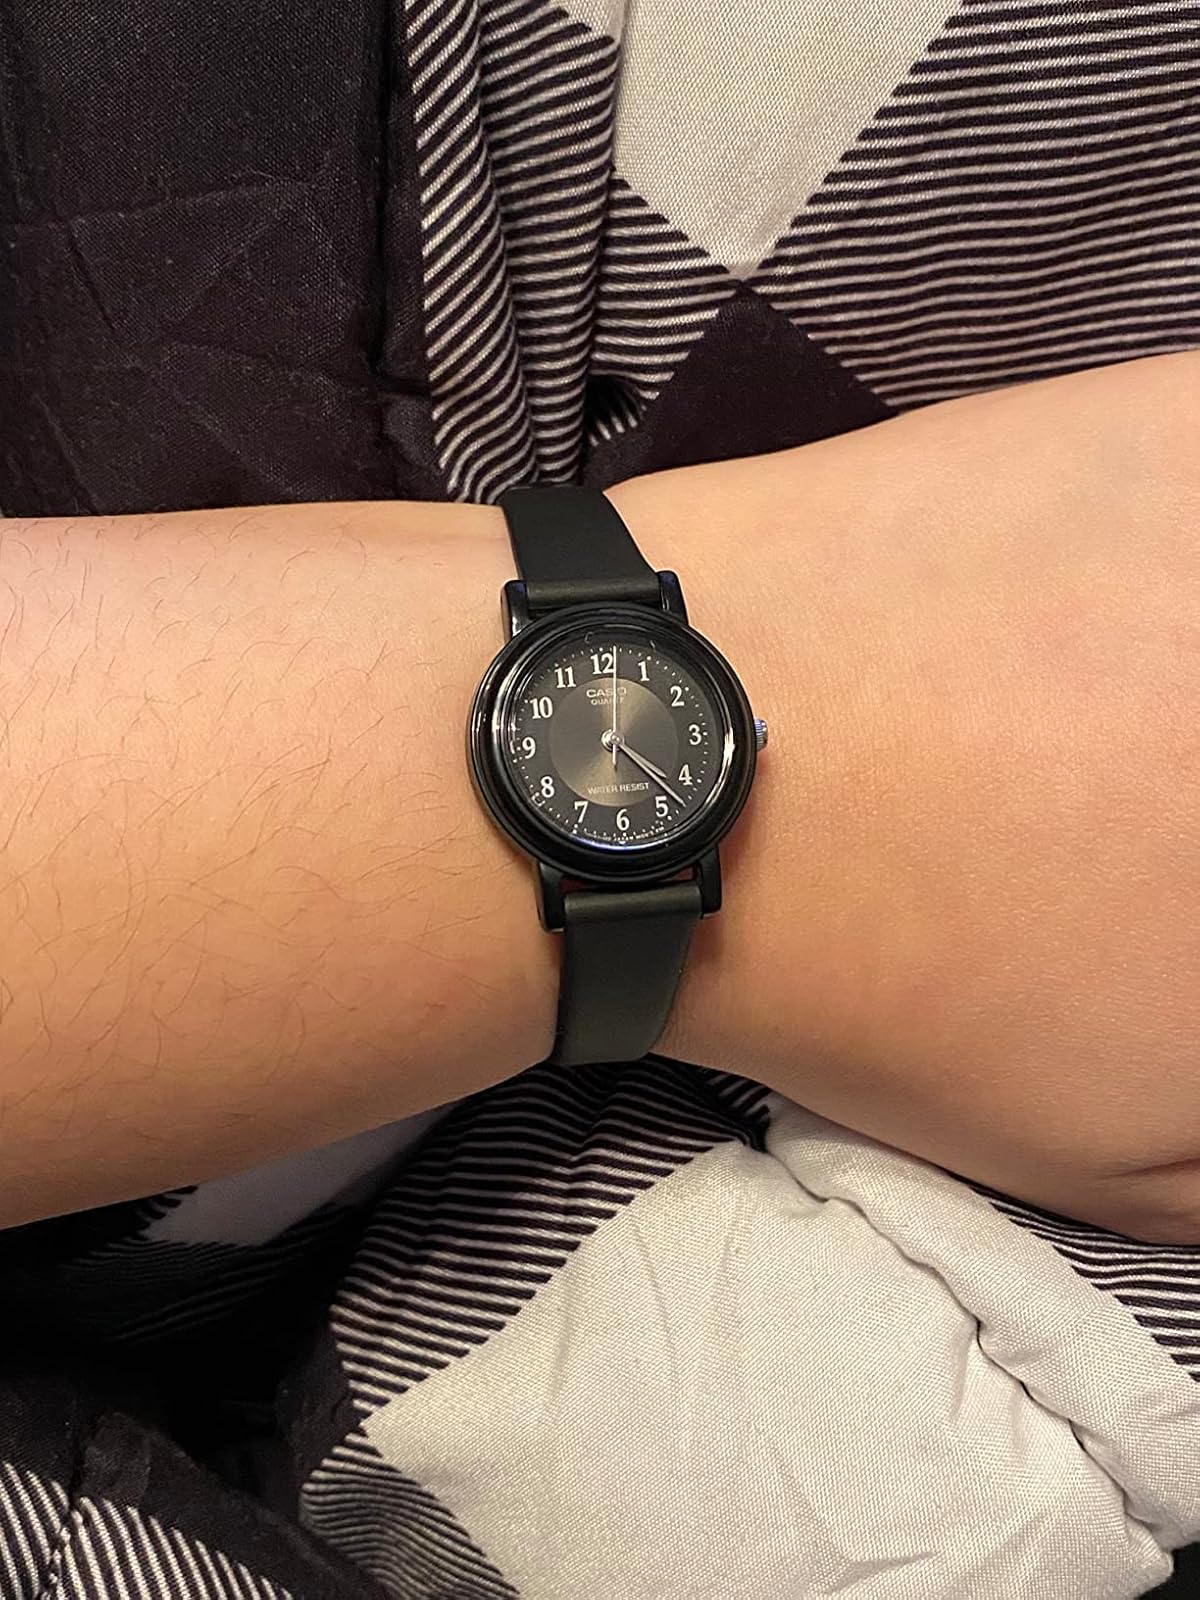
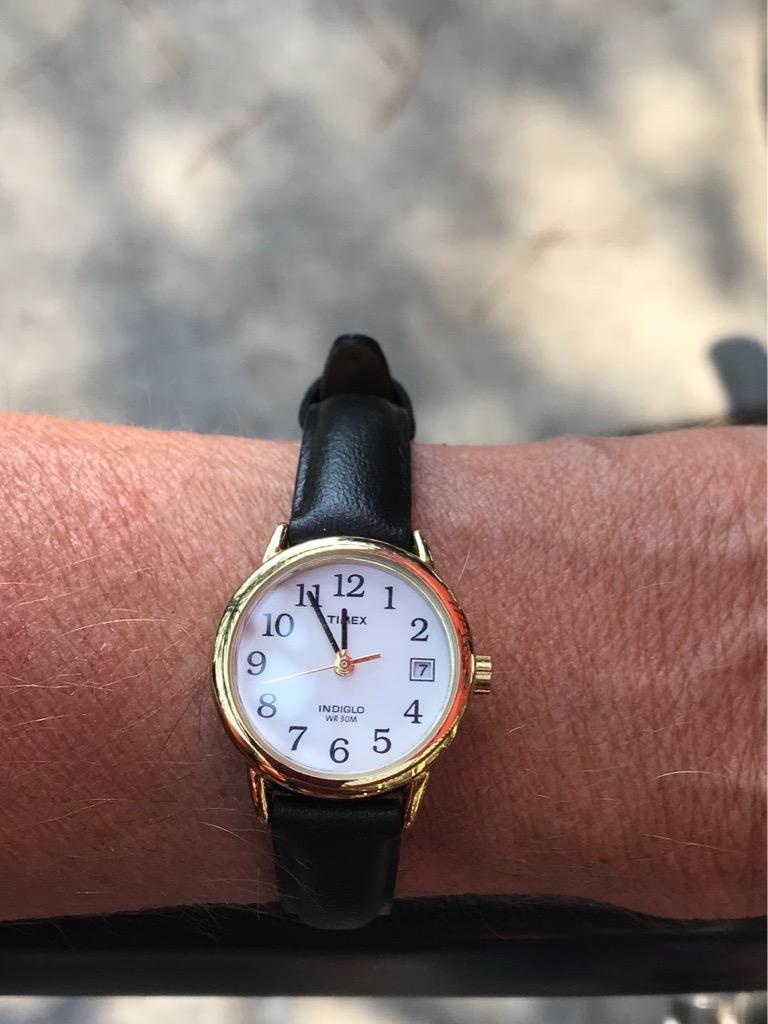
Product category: accessories_watch
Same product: no